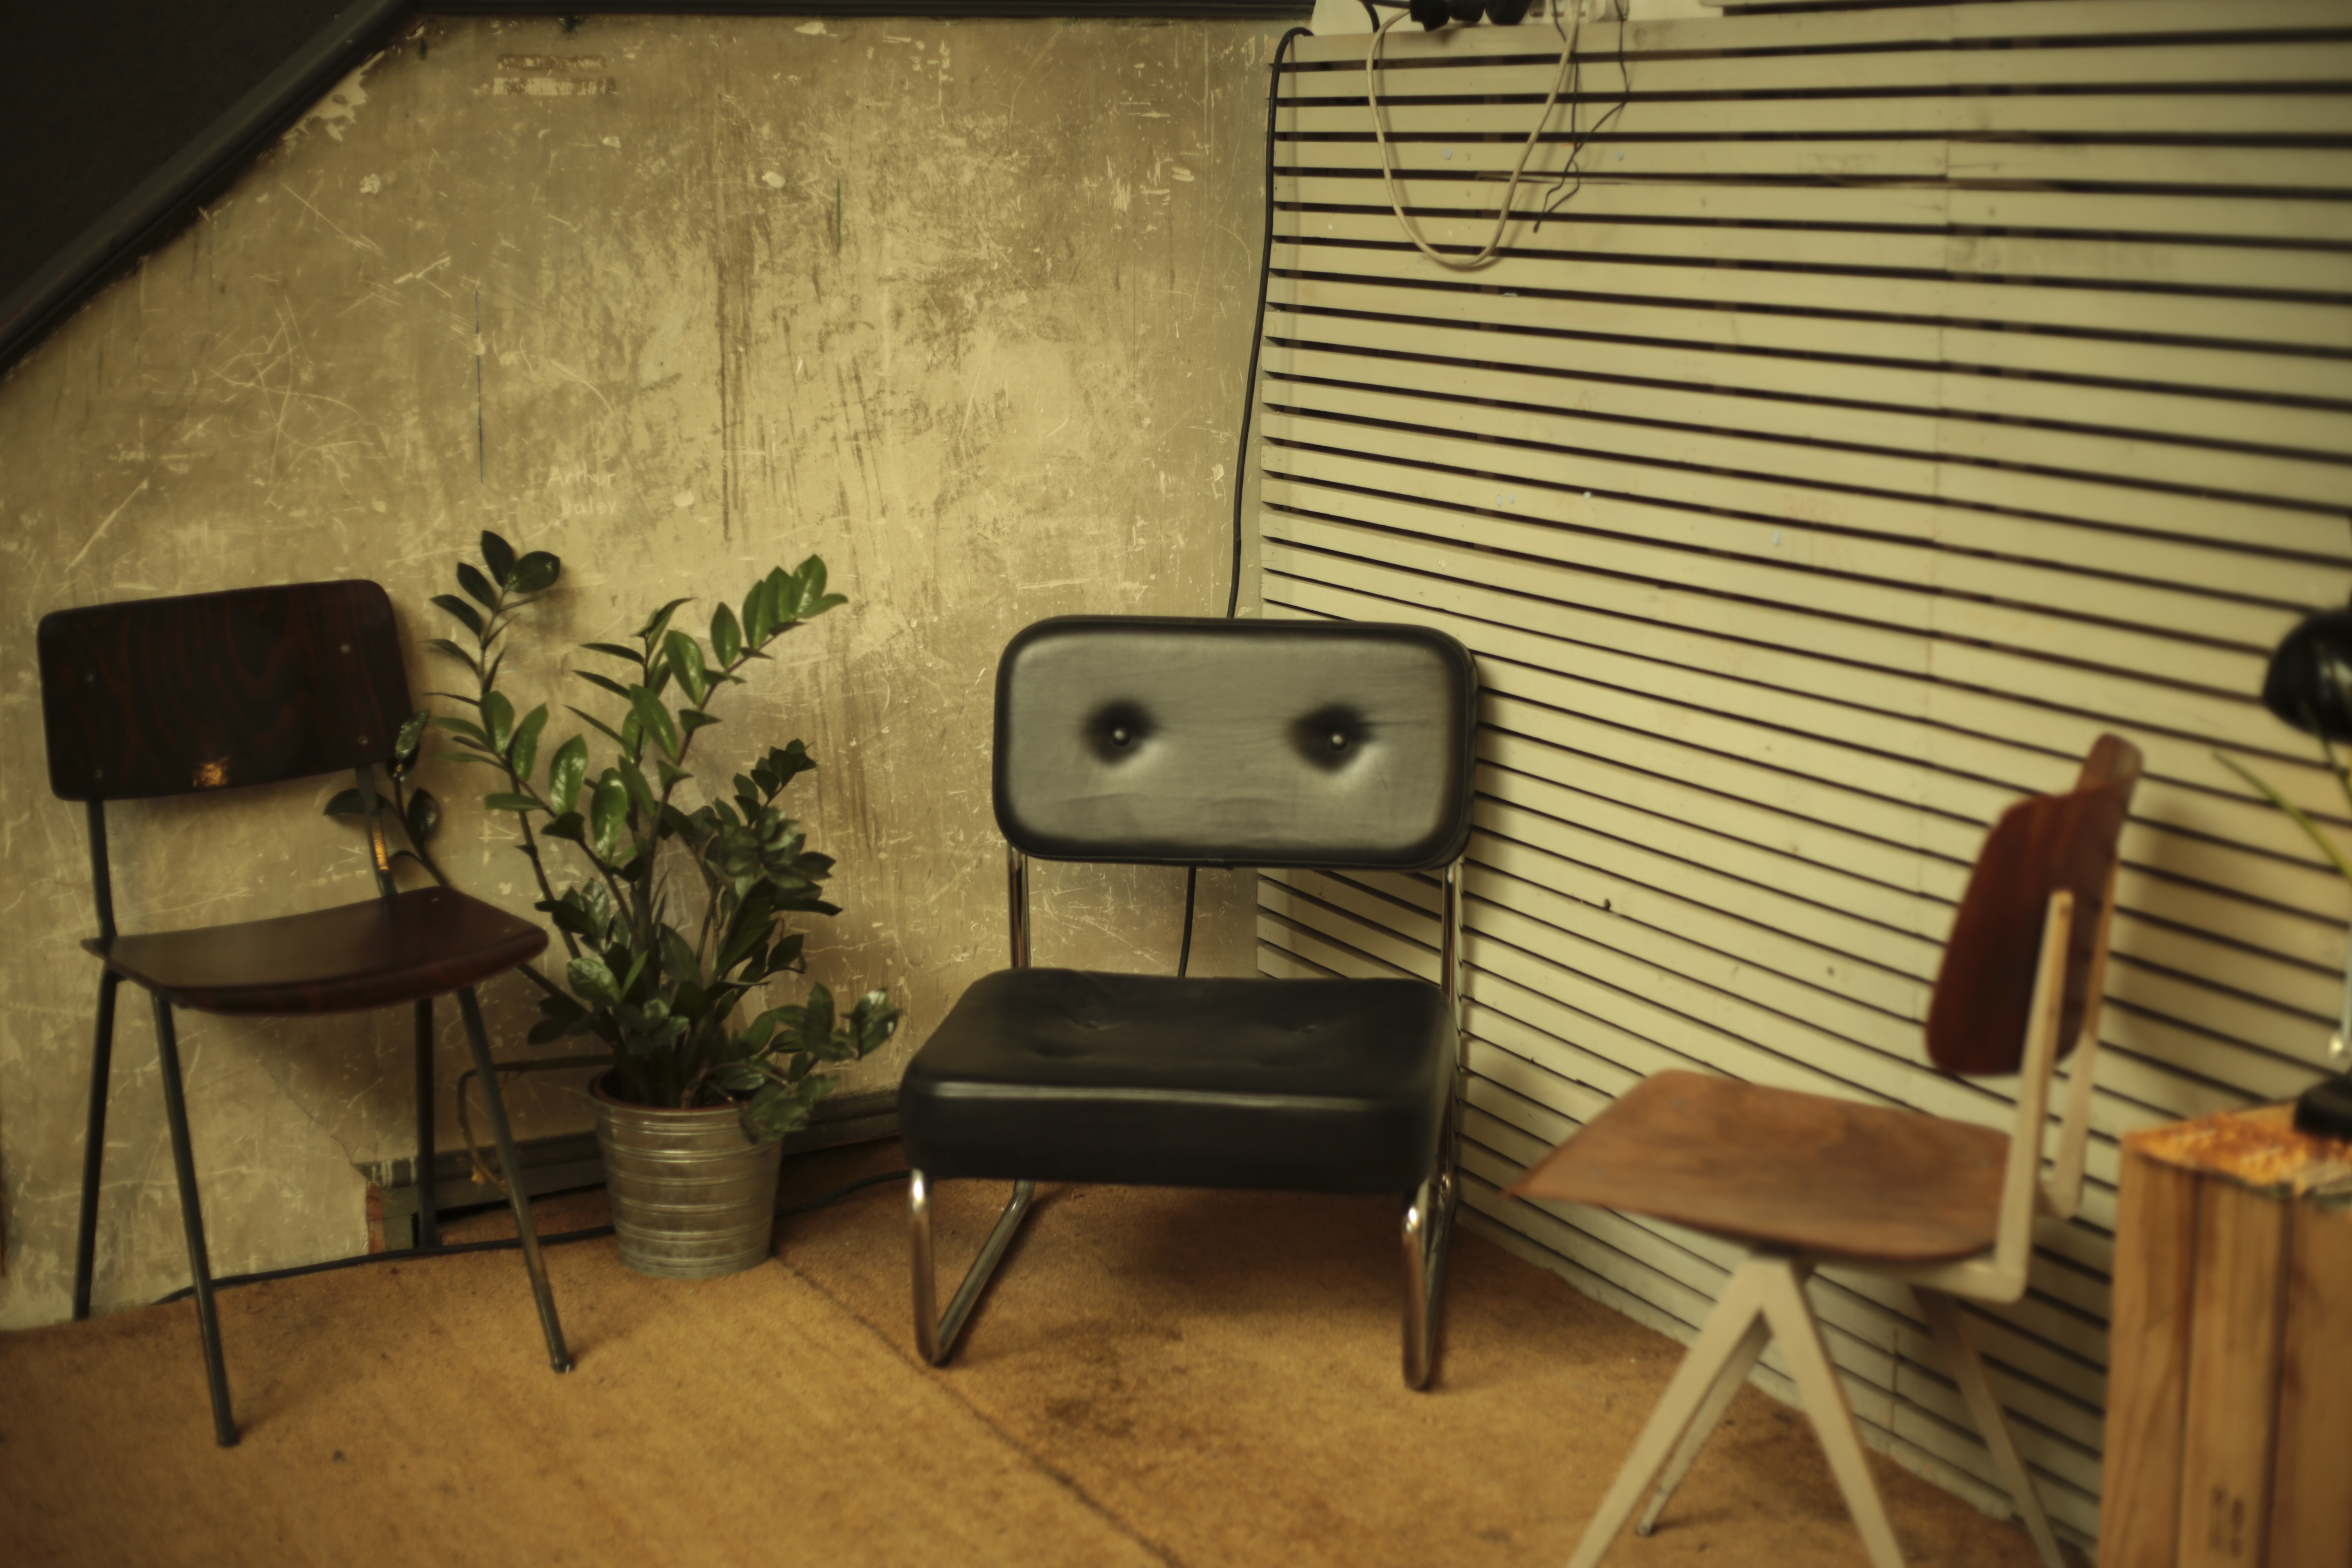
desk, table, plant, wood, house, chair, floor, home, wall, office, living room, furniture, room, meeting room, interior design, chairs, design, seats, leather seat, window covering, wooden seat